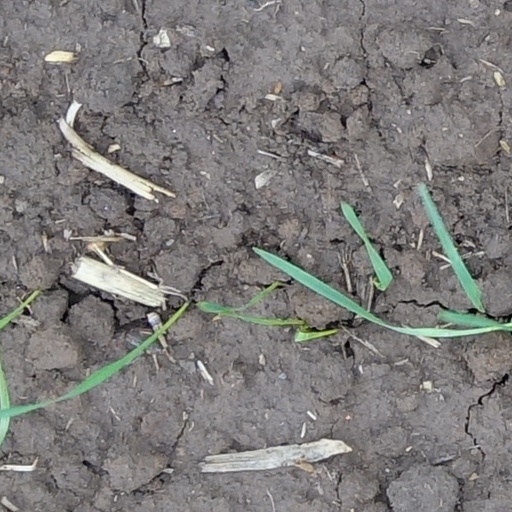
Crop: wheat